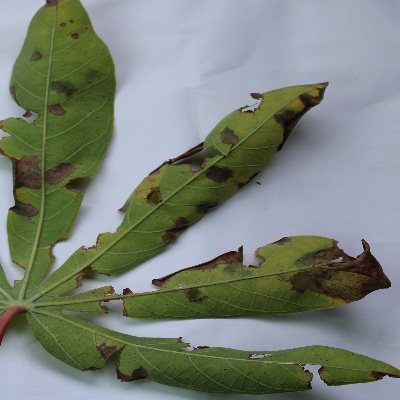
Crop: Cassava
Condition: brown spot